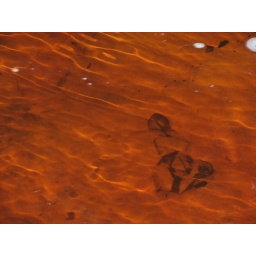
The river water is this color everywhere in Guyana.